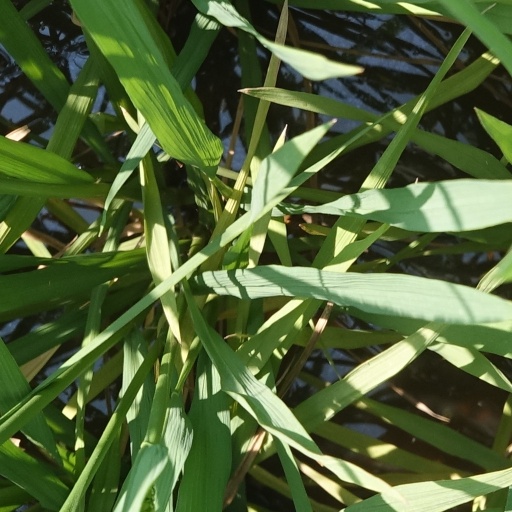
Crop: rice